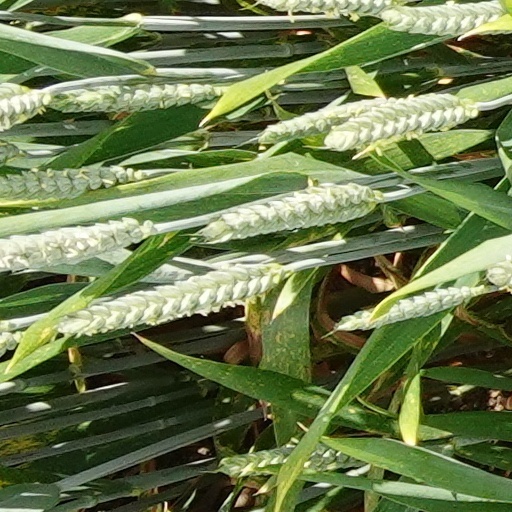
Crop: wheat